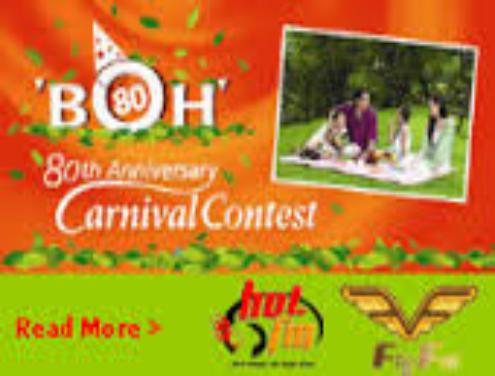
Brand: BOH Plantations
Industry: Others